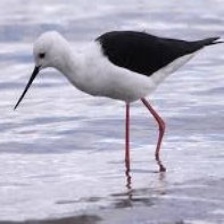
Species: BANDED STILT
Scientific name: CLADORHYNCHUS LEUCOCEPHALUS